14th Army (Wehrmacht)

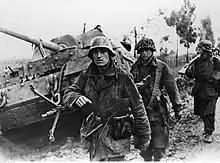
14th Army troops in the Anzio battle

The 14th Army was reactivated for the defence of Italy in late 1943 when its headquarters was created using the headquarters personnel of Army Group B which had been abolished when Albert Kesselring was given command of all Axis troops in Italy. 14th Army was initially responsible for the defence of Rome and dealing with any amphibious landings the Allies might make to the rear of the German 10th Army, which was fighting on the defensive lines south of Rome.